Oran

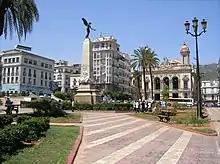
Place 1er novembre (ex.Place d'Armes)

Bir El Djir is a commune that represents the suburbs of Oran (apart from the districts). It is the future beating heart of the Oranian agglomeration. It has several buildings which are the seats of institutions as the headquarters of Sonatrach's downstream activity, the hospital "Établissement Hospitalo-universitaire" "November 1st, 1954", the convention center (Palais des Congrès), University of sciences and technology (conceived by the Japanese architect Kenzō Tange), the Institute of medical sciences, the Court of Justice and the National Centre of Research in Social and Cultural Anthropology. There is as well a sports complex with an Olympic stadium of 50000 places created for the 2022 Mediterranean Games.